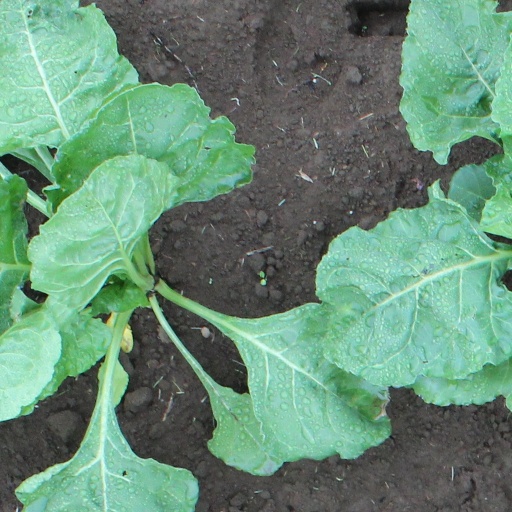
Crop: sugar beet